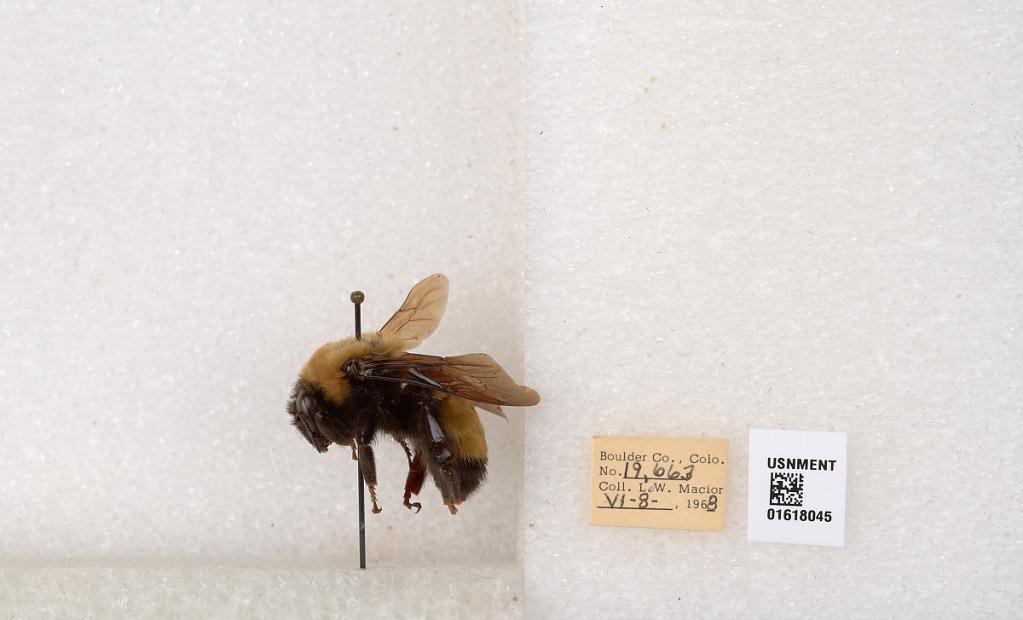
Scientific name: Bombus (Bombus) nevadensis Cresson
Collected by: L. Macior
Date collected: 1968-6-8
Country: United States
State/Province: Colorado
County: Boulder
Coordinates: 40.0925, -105.358